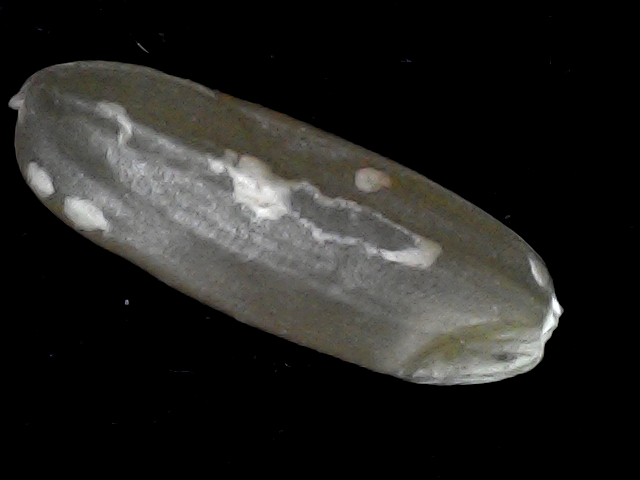
Rice variety: BR23